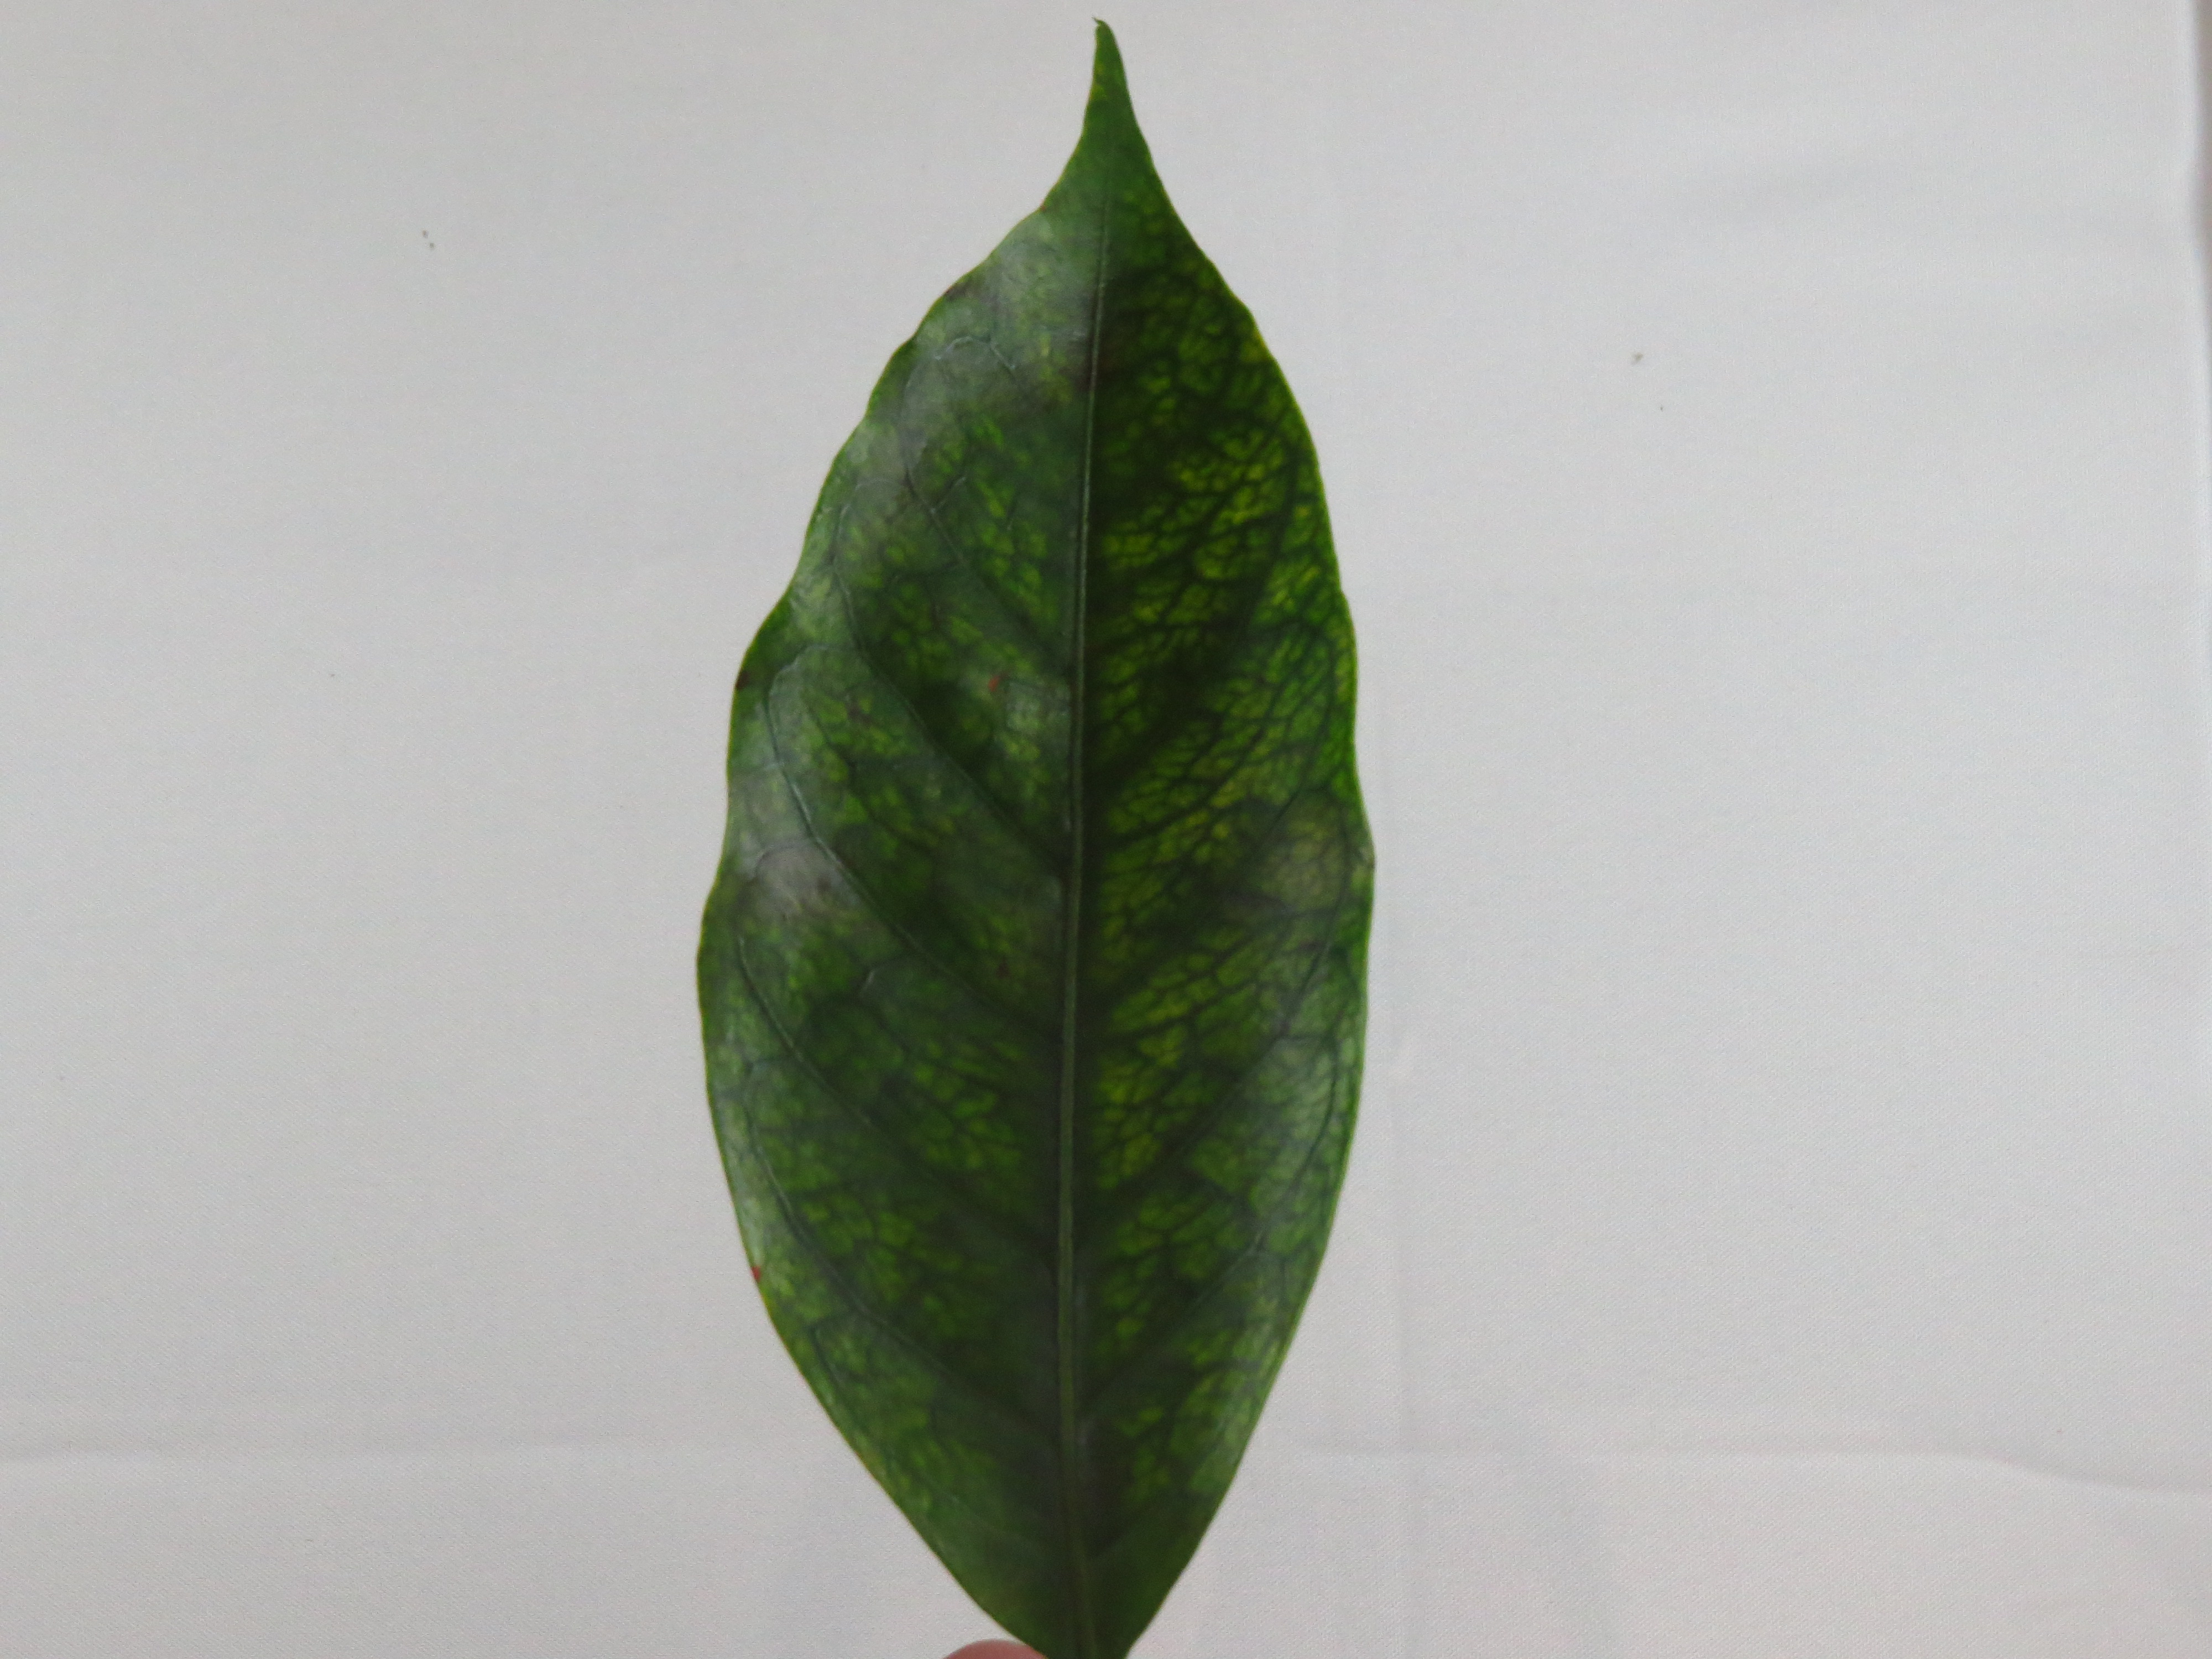
Label: manganese-Mn